2012–13 Arsenal F.C. season

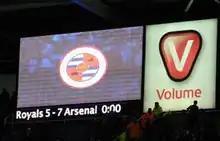
The Madjeski Stadium scoreboard dictating the historic Arsenal win over Reading in the League Cup on 30 October 2012

Arsenal began October with a 3–1 Premier League win against West Ham United at the Boleyn Ground. After conceding an early goal from Mohamed Diamé, Arsenal netted late twice, including Olivier Giroud's first Premier League goal. Following an international break, Arsenal travelled to Carrow Road to face third-bottom Norwich City, and lost 1–0 through a 20-minute Grant Holt goal after a Vito Mannone spill, in an unconvincing display from the Gunners. Their poor form continued in a Champions League clash with Schalke 04, conceding twice in a 2–0 loss (their first at the Emirates in a European group stage match), putting Arsenal second in Group B with three games to play.